Schuttbourg Castle

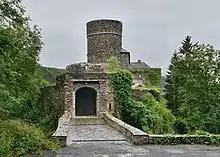
The castle, July 2012.

Schuttbourg (Luxembourgish: "Schlass Schibbreg") is a castle in Luxembourg. It is located near the town of Kautenbach, above the left bank of the Clerve. Since 1997, It has been owned by Ferdinand Feltgen, who has plans to restore the grounds.